Friction extrusion

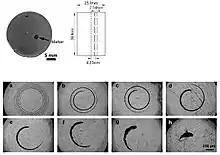
Figure 5. Distribution of AA2195 marker wire in an extruded 6061 wire. The marker was inserted into the billet at 1/3 of the billet radius prior to extrusion. The amount of shearing is a function of the extrusion rate relative to the die rotation rate: this ratio increases from a-h.

Figure 6 shows the cross section and microstructure of a titanium wire produced by friction extrusion of Ti-6-4 powder. Notably, the cross section is fully consolidated and the transformed b microstructure indicates that extrusion likely occurred near 1000 °C (above the beta transus for the alloy). Figure 7 shows grain size and crystallographic orientation typical of thin walled tubing extruded from AZ91 melt spun flake. Grains are refined to less than 5 mm and orientation of the (0001) planes are off-normal due to the rotational shear component. Figure 8 shows examples of friction extruded magnesium alloy tubes. Friction consolidation has also been used to refine grain size and preferentially orient texture in functional materials such as bismuth-telluride thermoelectrics and iron-silicon magnets. Examples of the effect of friction extrusion of microstructure have been reported for AZ31, various aluminum alloys and pure copper.